Leading wheel

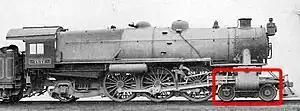
The leading wheels (boxed) on Pennsylvania Railroad 1737

The leading wheel or leading axle or pilot wheel of a steam locomotive is an unpowered wheel or axle located in front of the driving wheels. The axle or axles of the leading wheels are normally located on a leading truck. Leading wheels are used to help the locomotive negotiate curves and to support the front portion of the boiler.